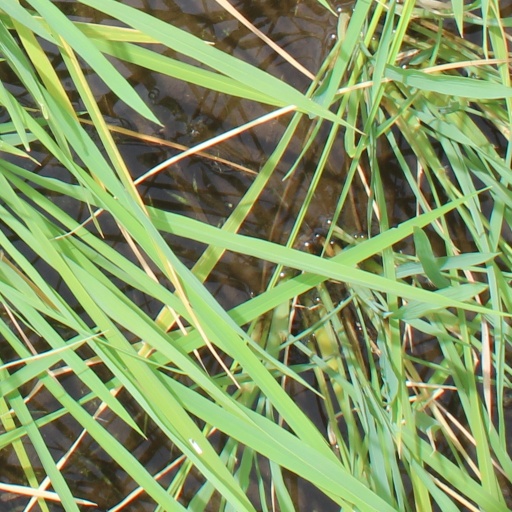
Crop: rice